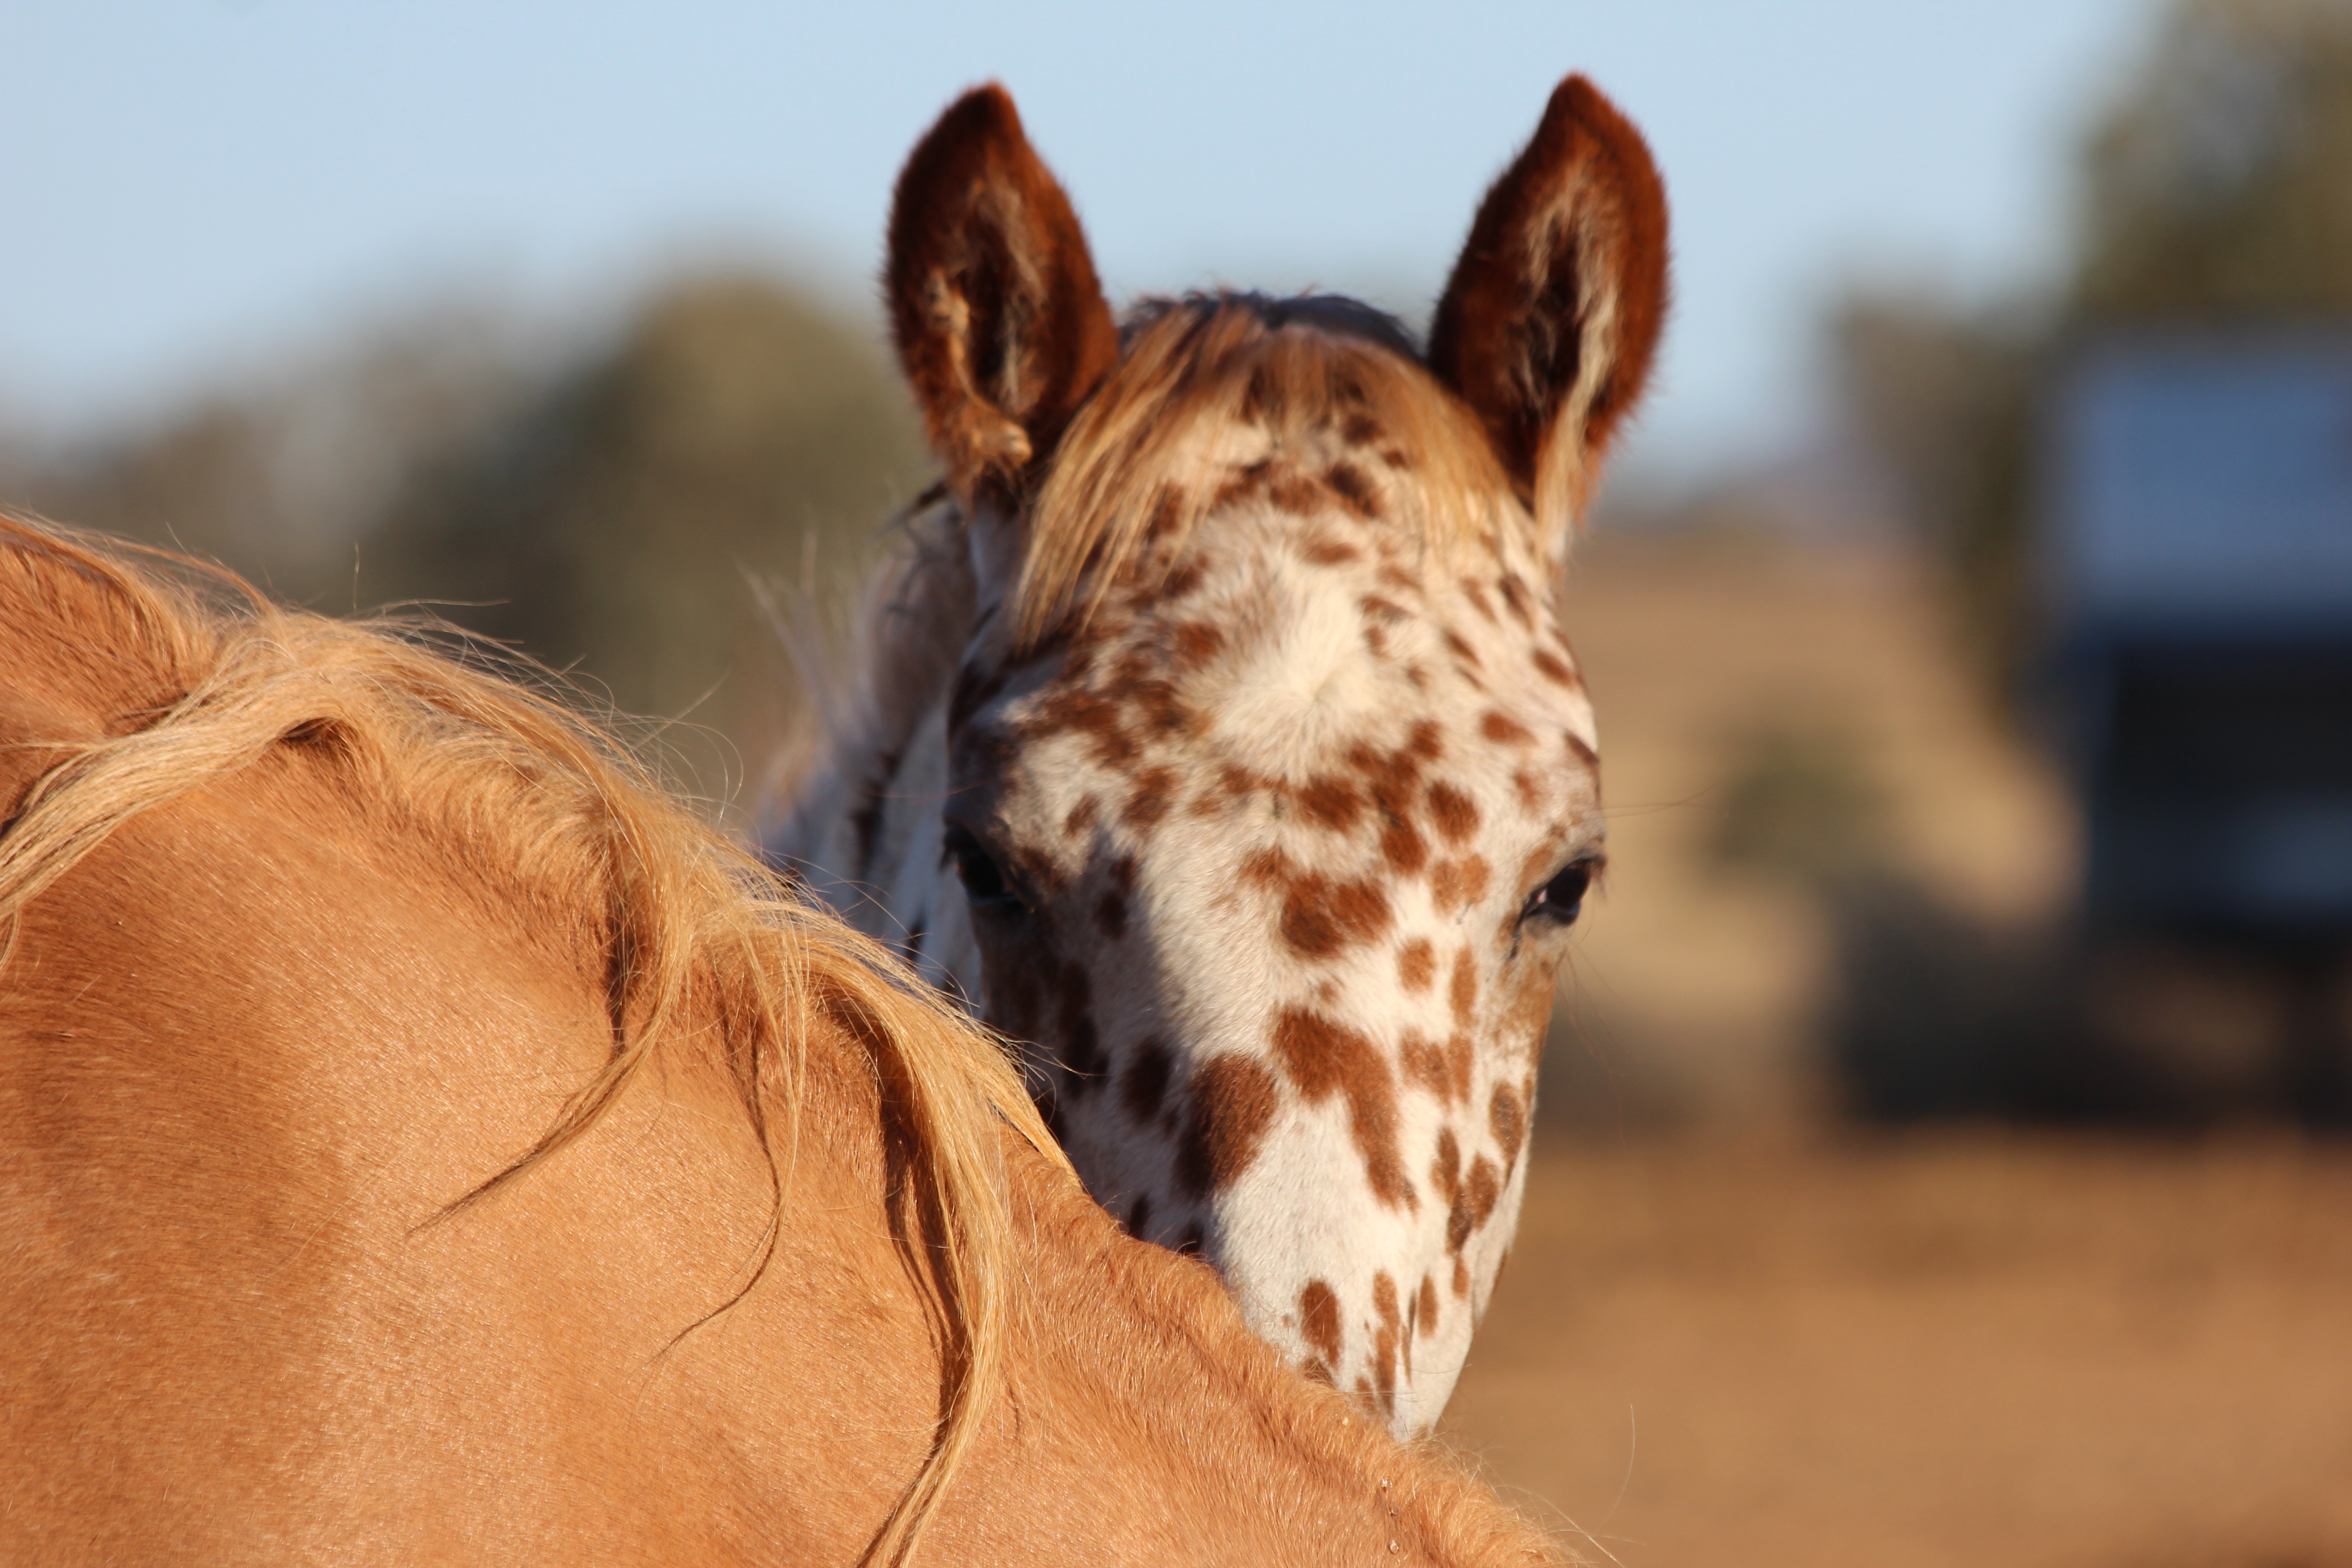
animal, wildlife, horse, mammal, mane, fauna, close up, equine, giraffe, head, vertebrate, foal, giraffidae, appaloosa, horse like mammal, mustang horse